Battle of Blore Heath

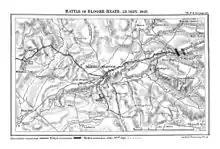
Map of the battle by James Henry Ramsay (1892)

The Battle of Blore Heath took place during the English Wars of the Roses on 23 September 1459, at Blore Heath, Staffordshire. Blore Heath is a sparsely populated area of farmland two miles east of the town of Market Drayton in Shropshire, and close to the village of Loggerheads, Staffordshire.